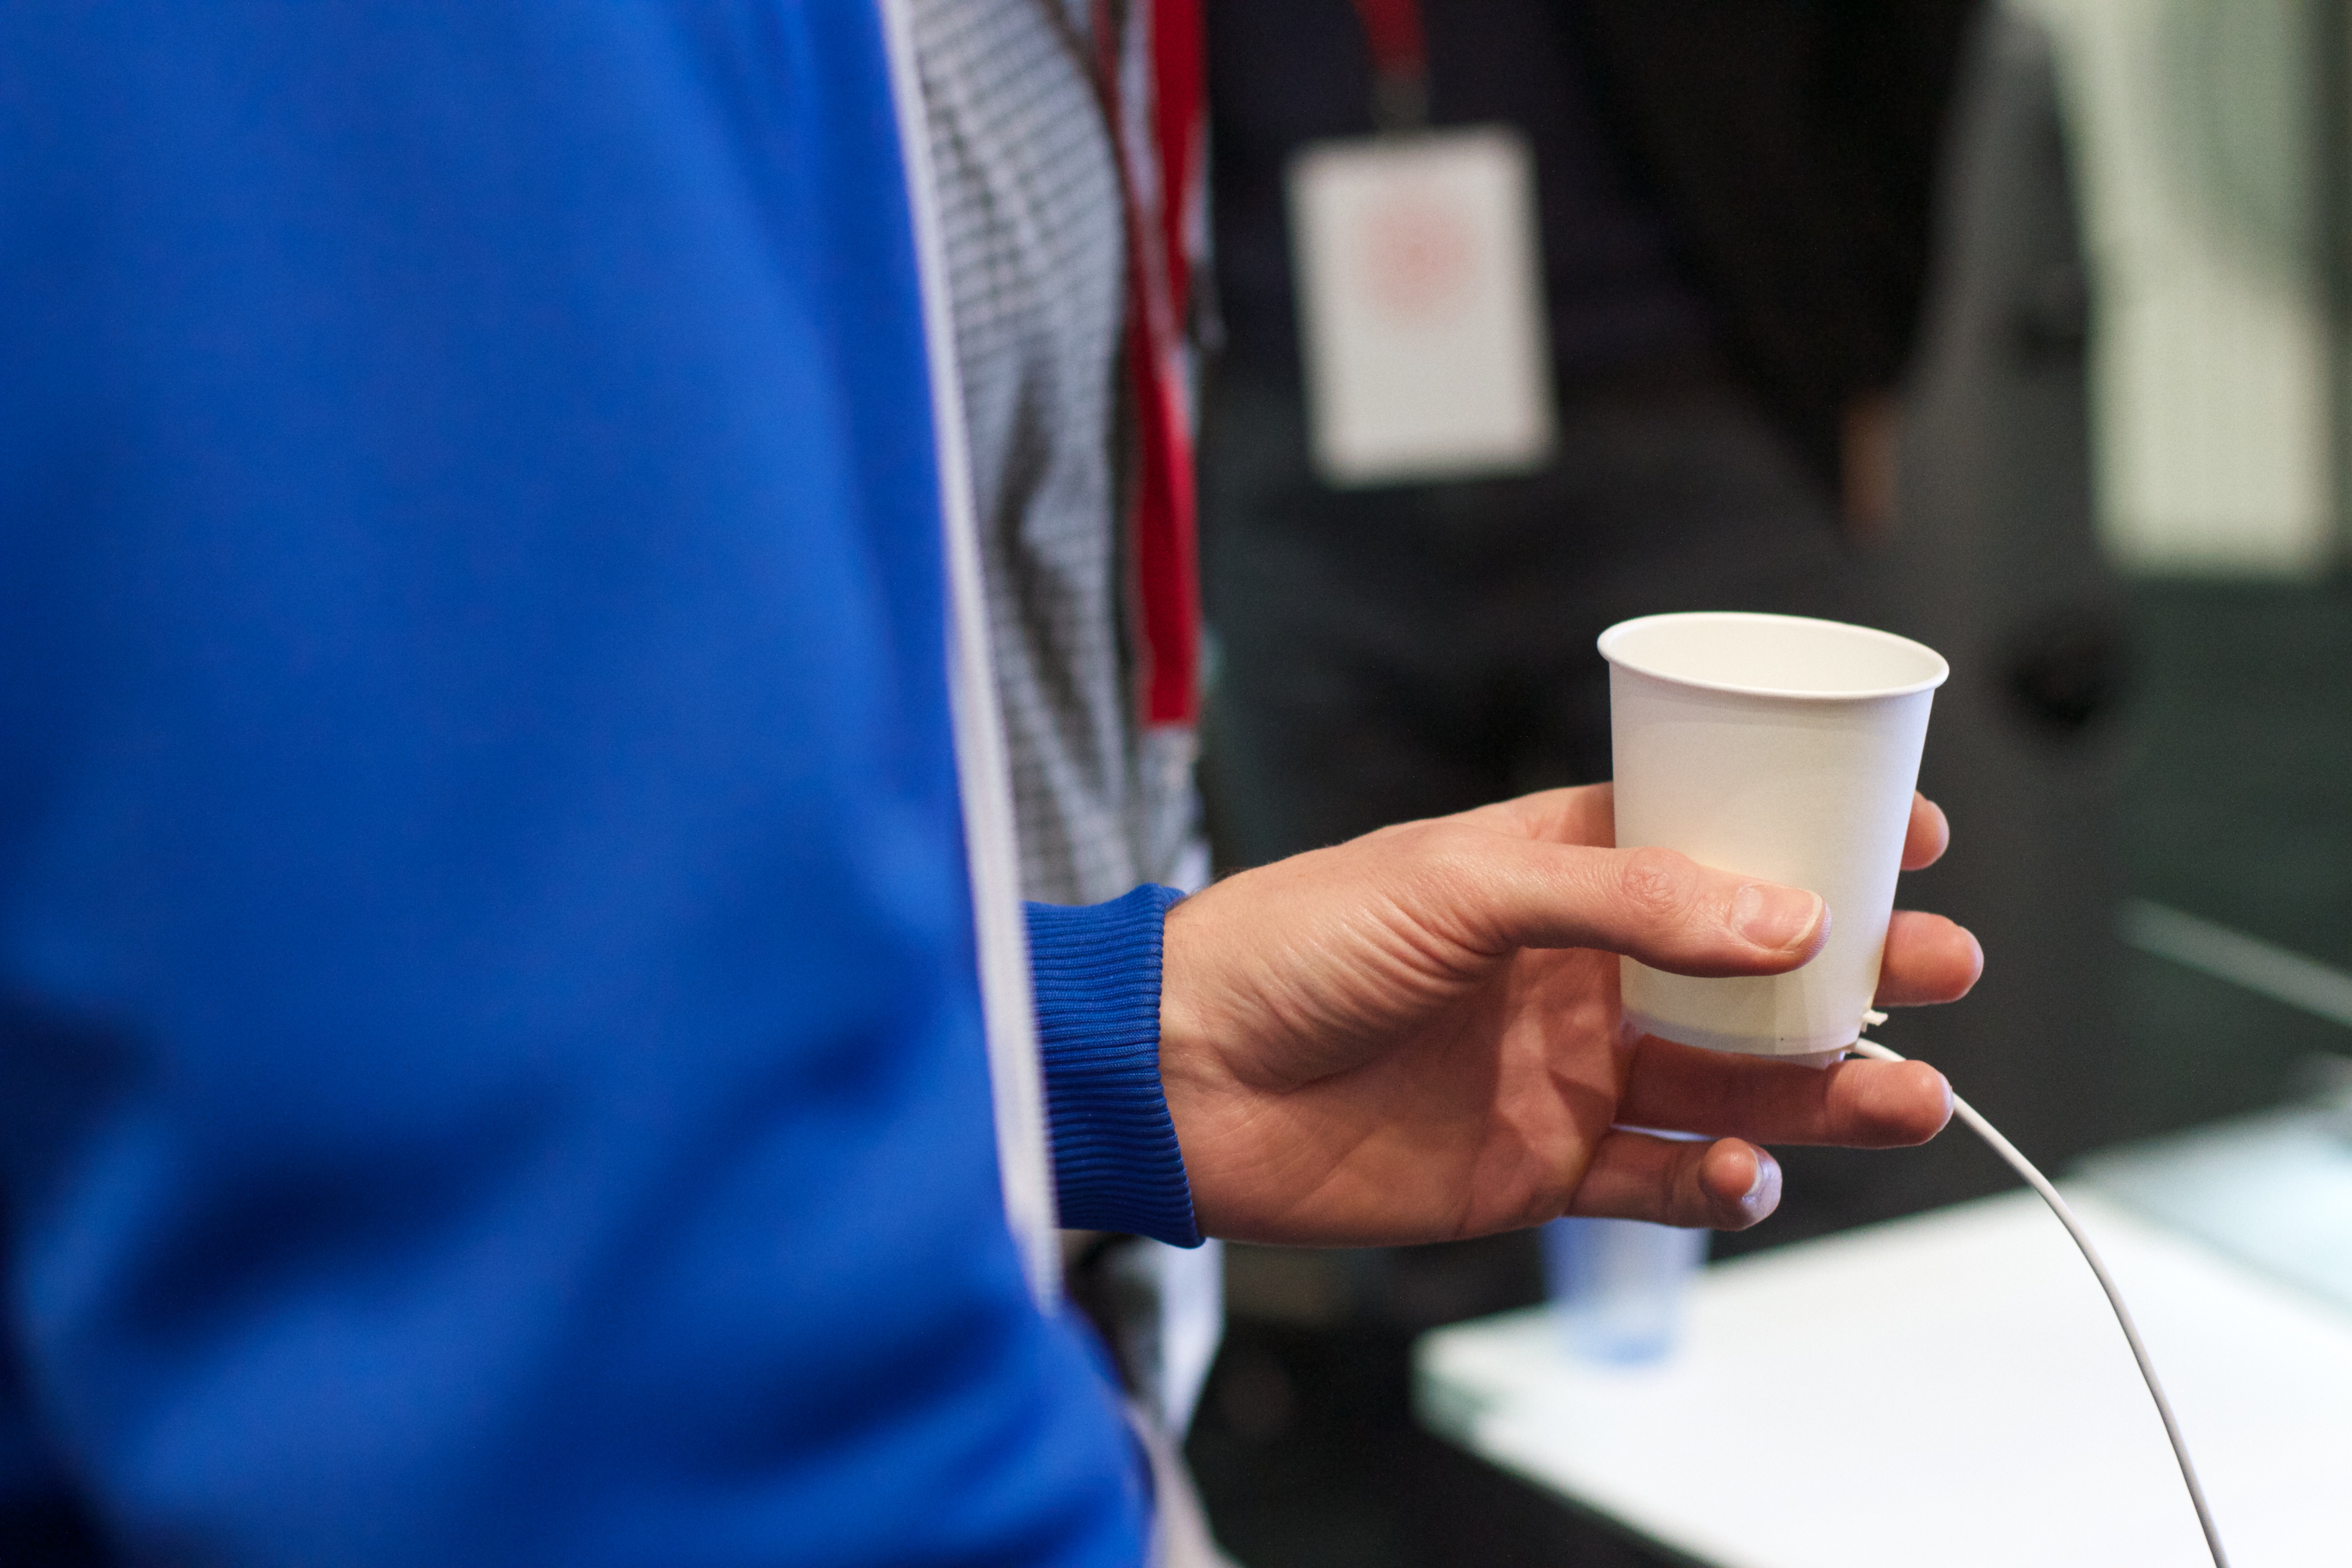
writing, hand, mozfest, sense